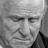
Emotion: sad